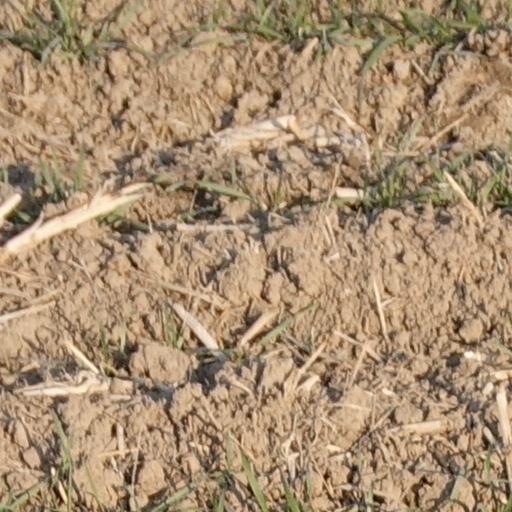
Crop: wheat